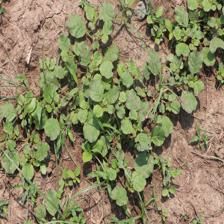
Label: BroadLeafWeed